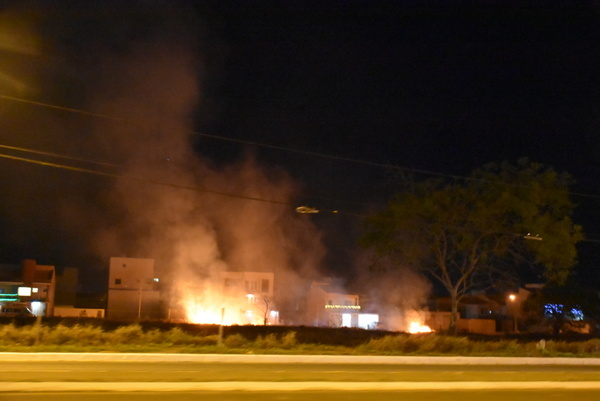
Fire: yes
Smoke: yes